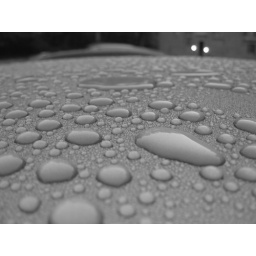
hovering above my car roof